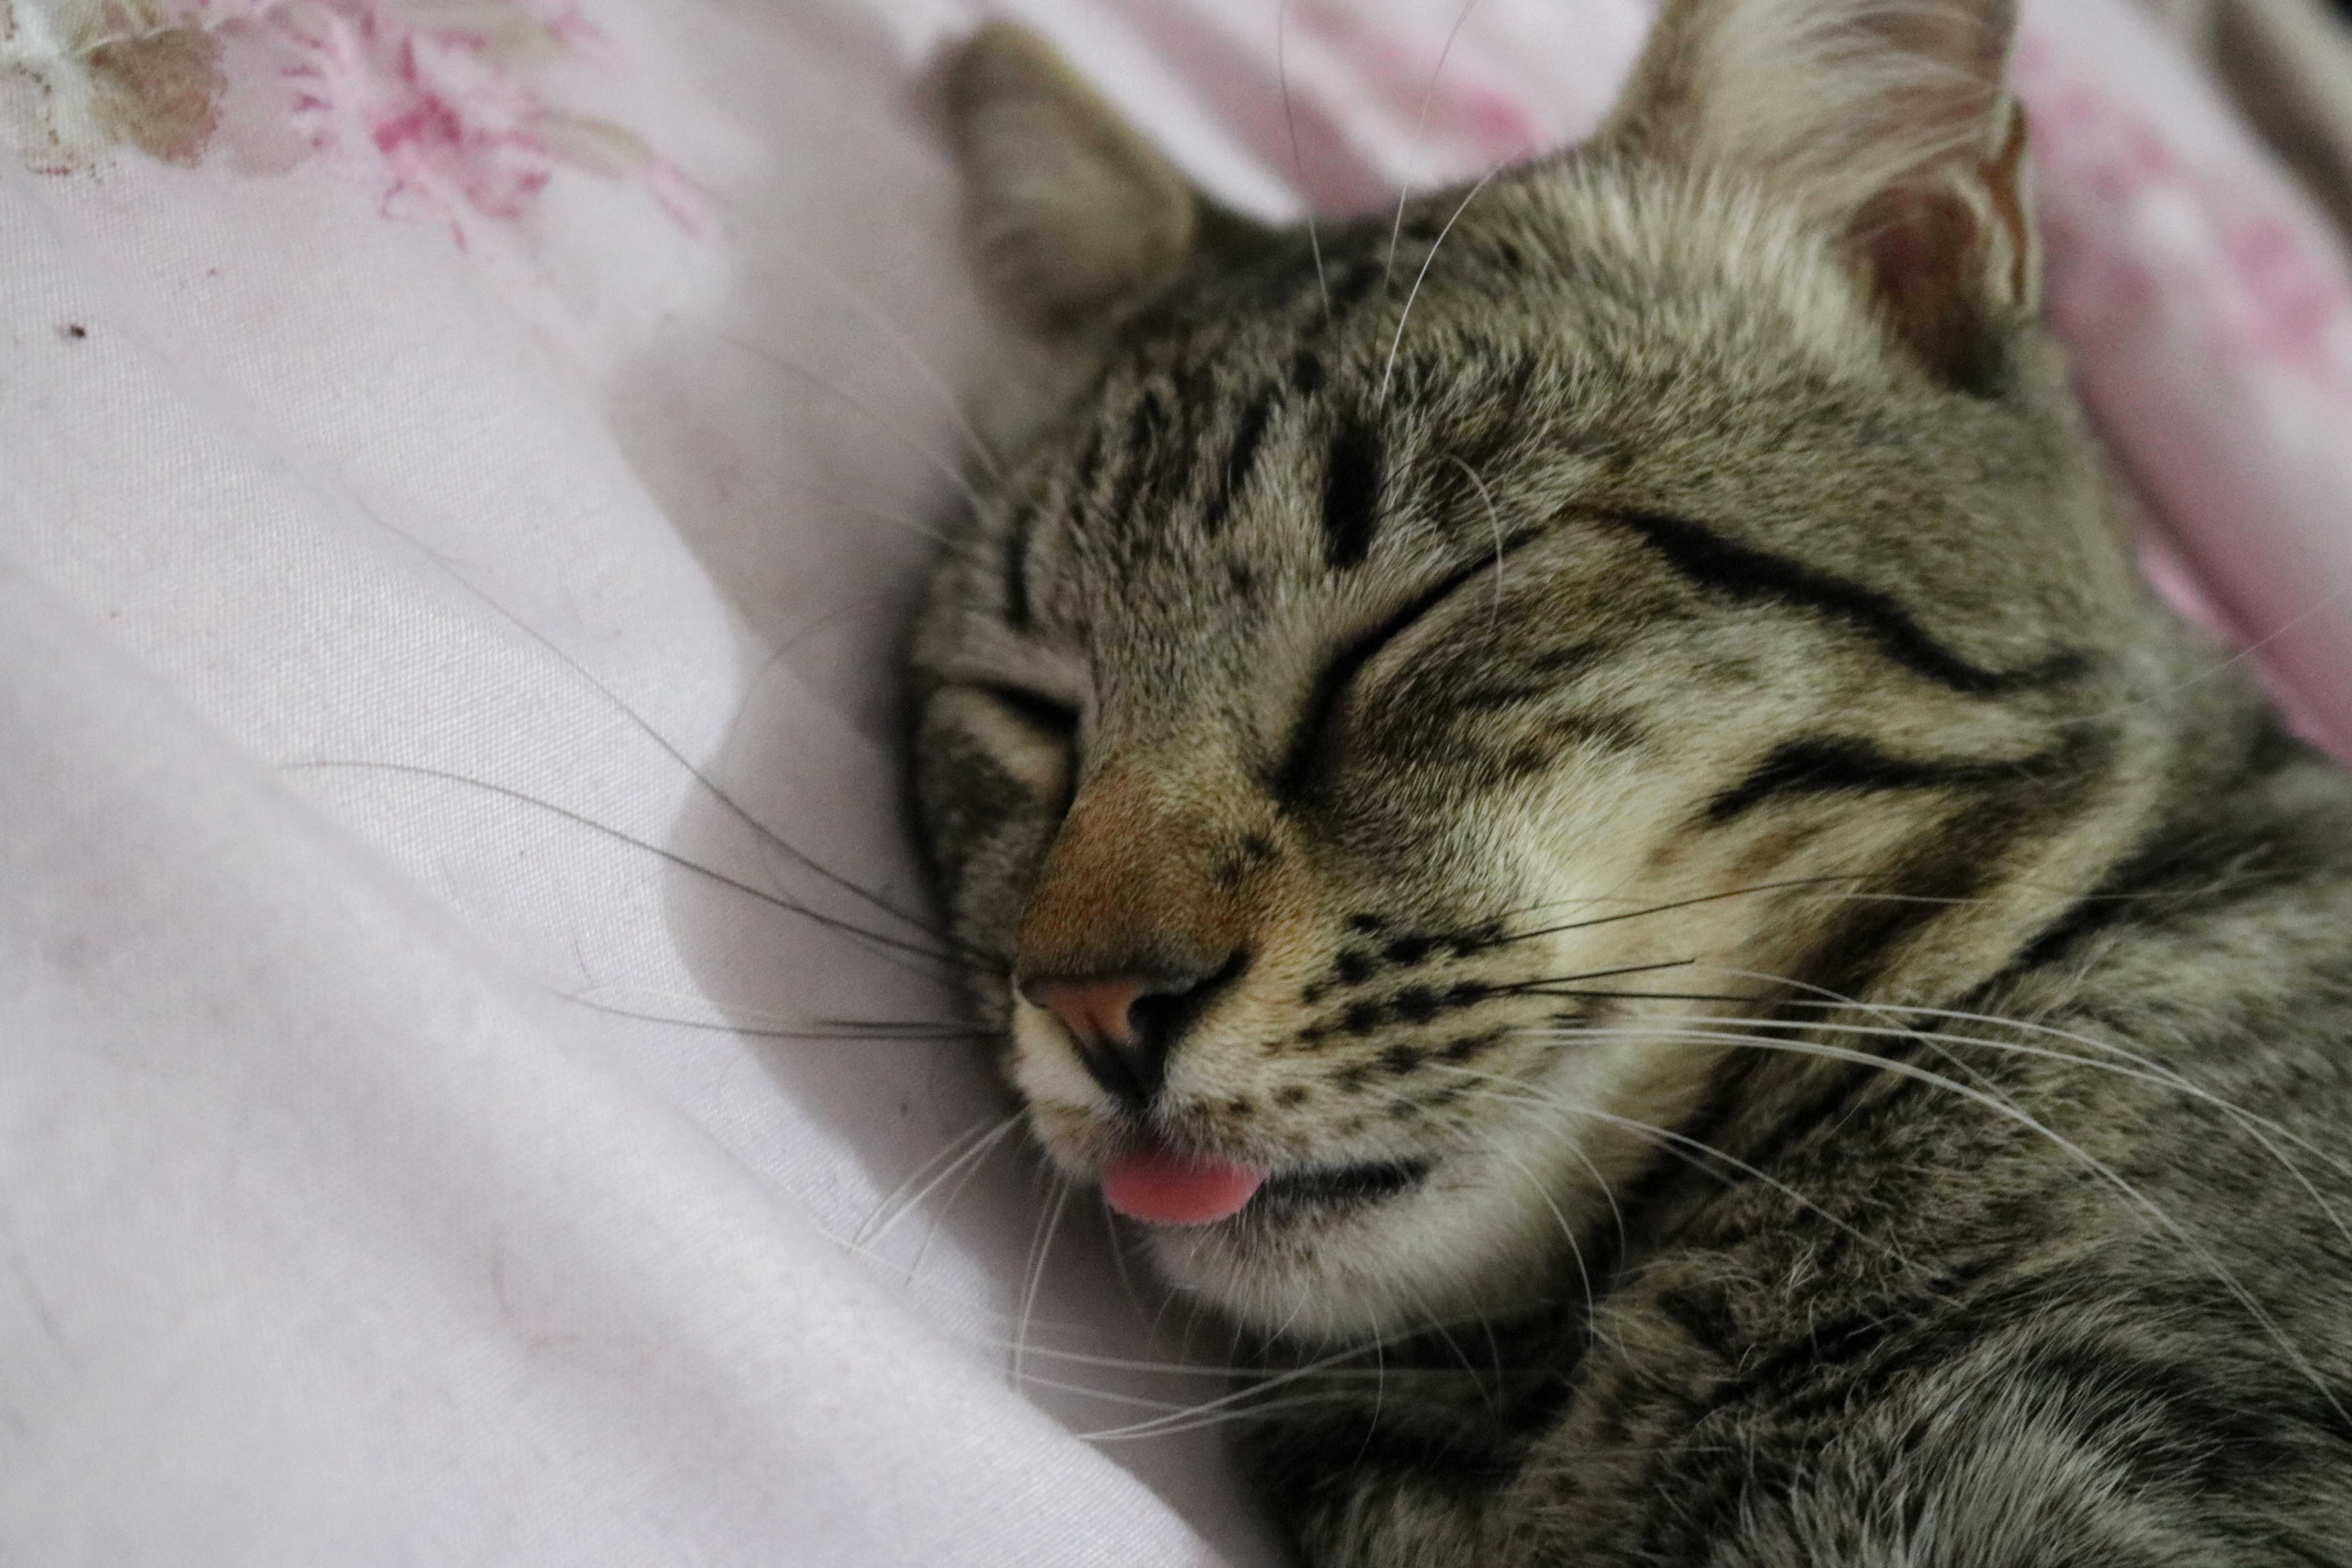
cat, sleeping, tongue, nap, whiskers, small to medium sized cats, mammal, felidae, tabby cat, european shorthair, dragon li, american shorthair, snout, domestic short haired cat, carnivore, close up, asian, kitten, fur, bengal, pixie bob, australian mist, american wirehair, ocicat, egyptian mau, aegean cat, california spangled, wild cat, rusty spotted cat, sleep, ear